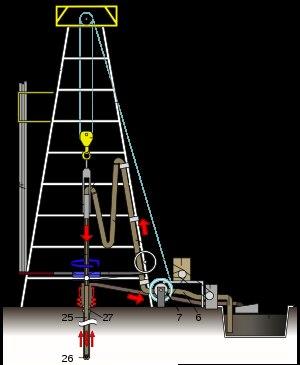
Une table d'entrainement rotatif est un équipement mécanique délivrant un couple aux tiges de forage.
Foreuse peut désigner les articles ou sujets suivants :